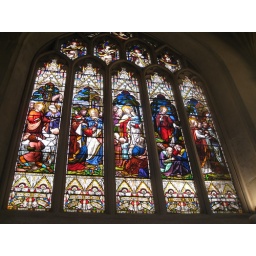
Stained glass window in Bath Abbey